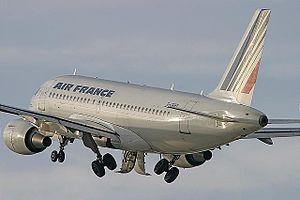
Cet article décrit la flotte détaillée d'Air France. Sur la totalité des 213 appareils, 4 portent encore la livrée datant de 1998, 6 avions ont appartenu à Air Inter, 6 avions portent la livrée SkyTeam et 2 autres avions portent la livrée « Paris 2024 » à l'occasion de la candidature de la ville de Paris aux Jeux Olympiques et Paralympiques d'été 2024.